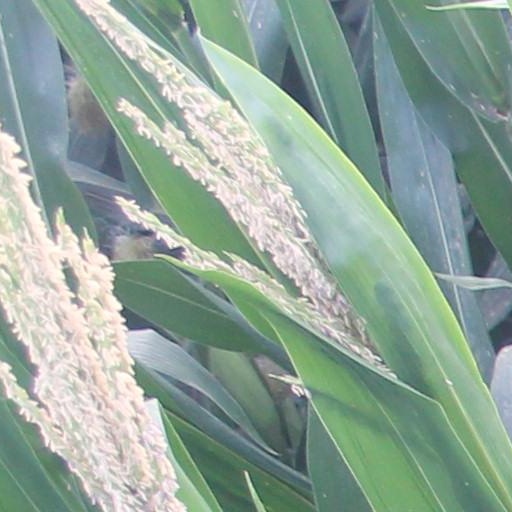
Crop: maize; corn